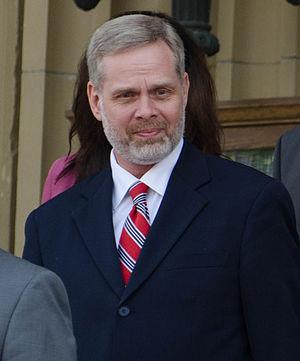
Chris Nielsen, né en avril 1967, est un homme politique canadien, membre du Nouveau Parti démocratique de l'Alberta.